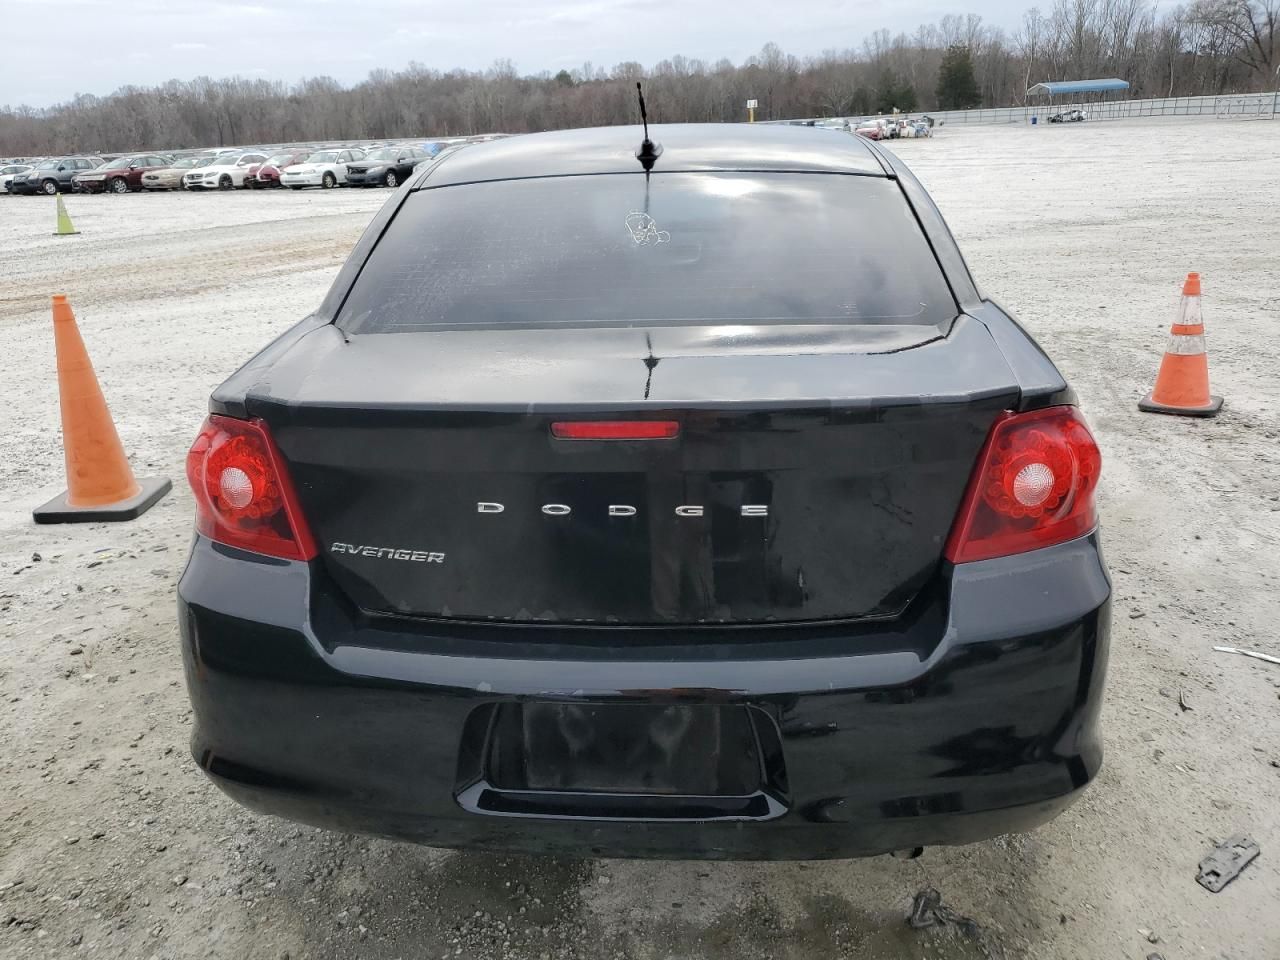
Aucun dommage détecté.
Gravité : aucun